Perijá tapaculo

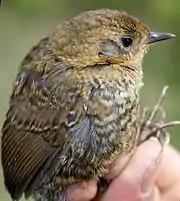
Image showing a juvenile Perijá tapaculo

The Perijá tapaculo is a small bird, in length with an average mass of 17 to 18 grams (about 0.6 oz). The bill averages long, wide, and high. The legs are about long. The Perijá tapaculo's tarsus averages long. The wings measure on average and the tail is about long with between 8 and 12 rectrices.